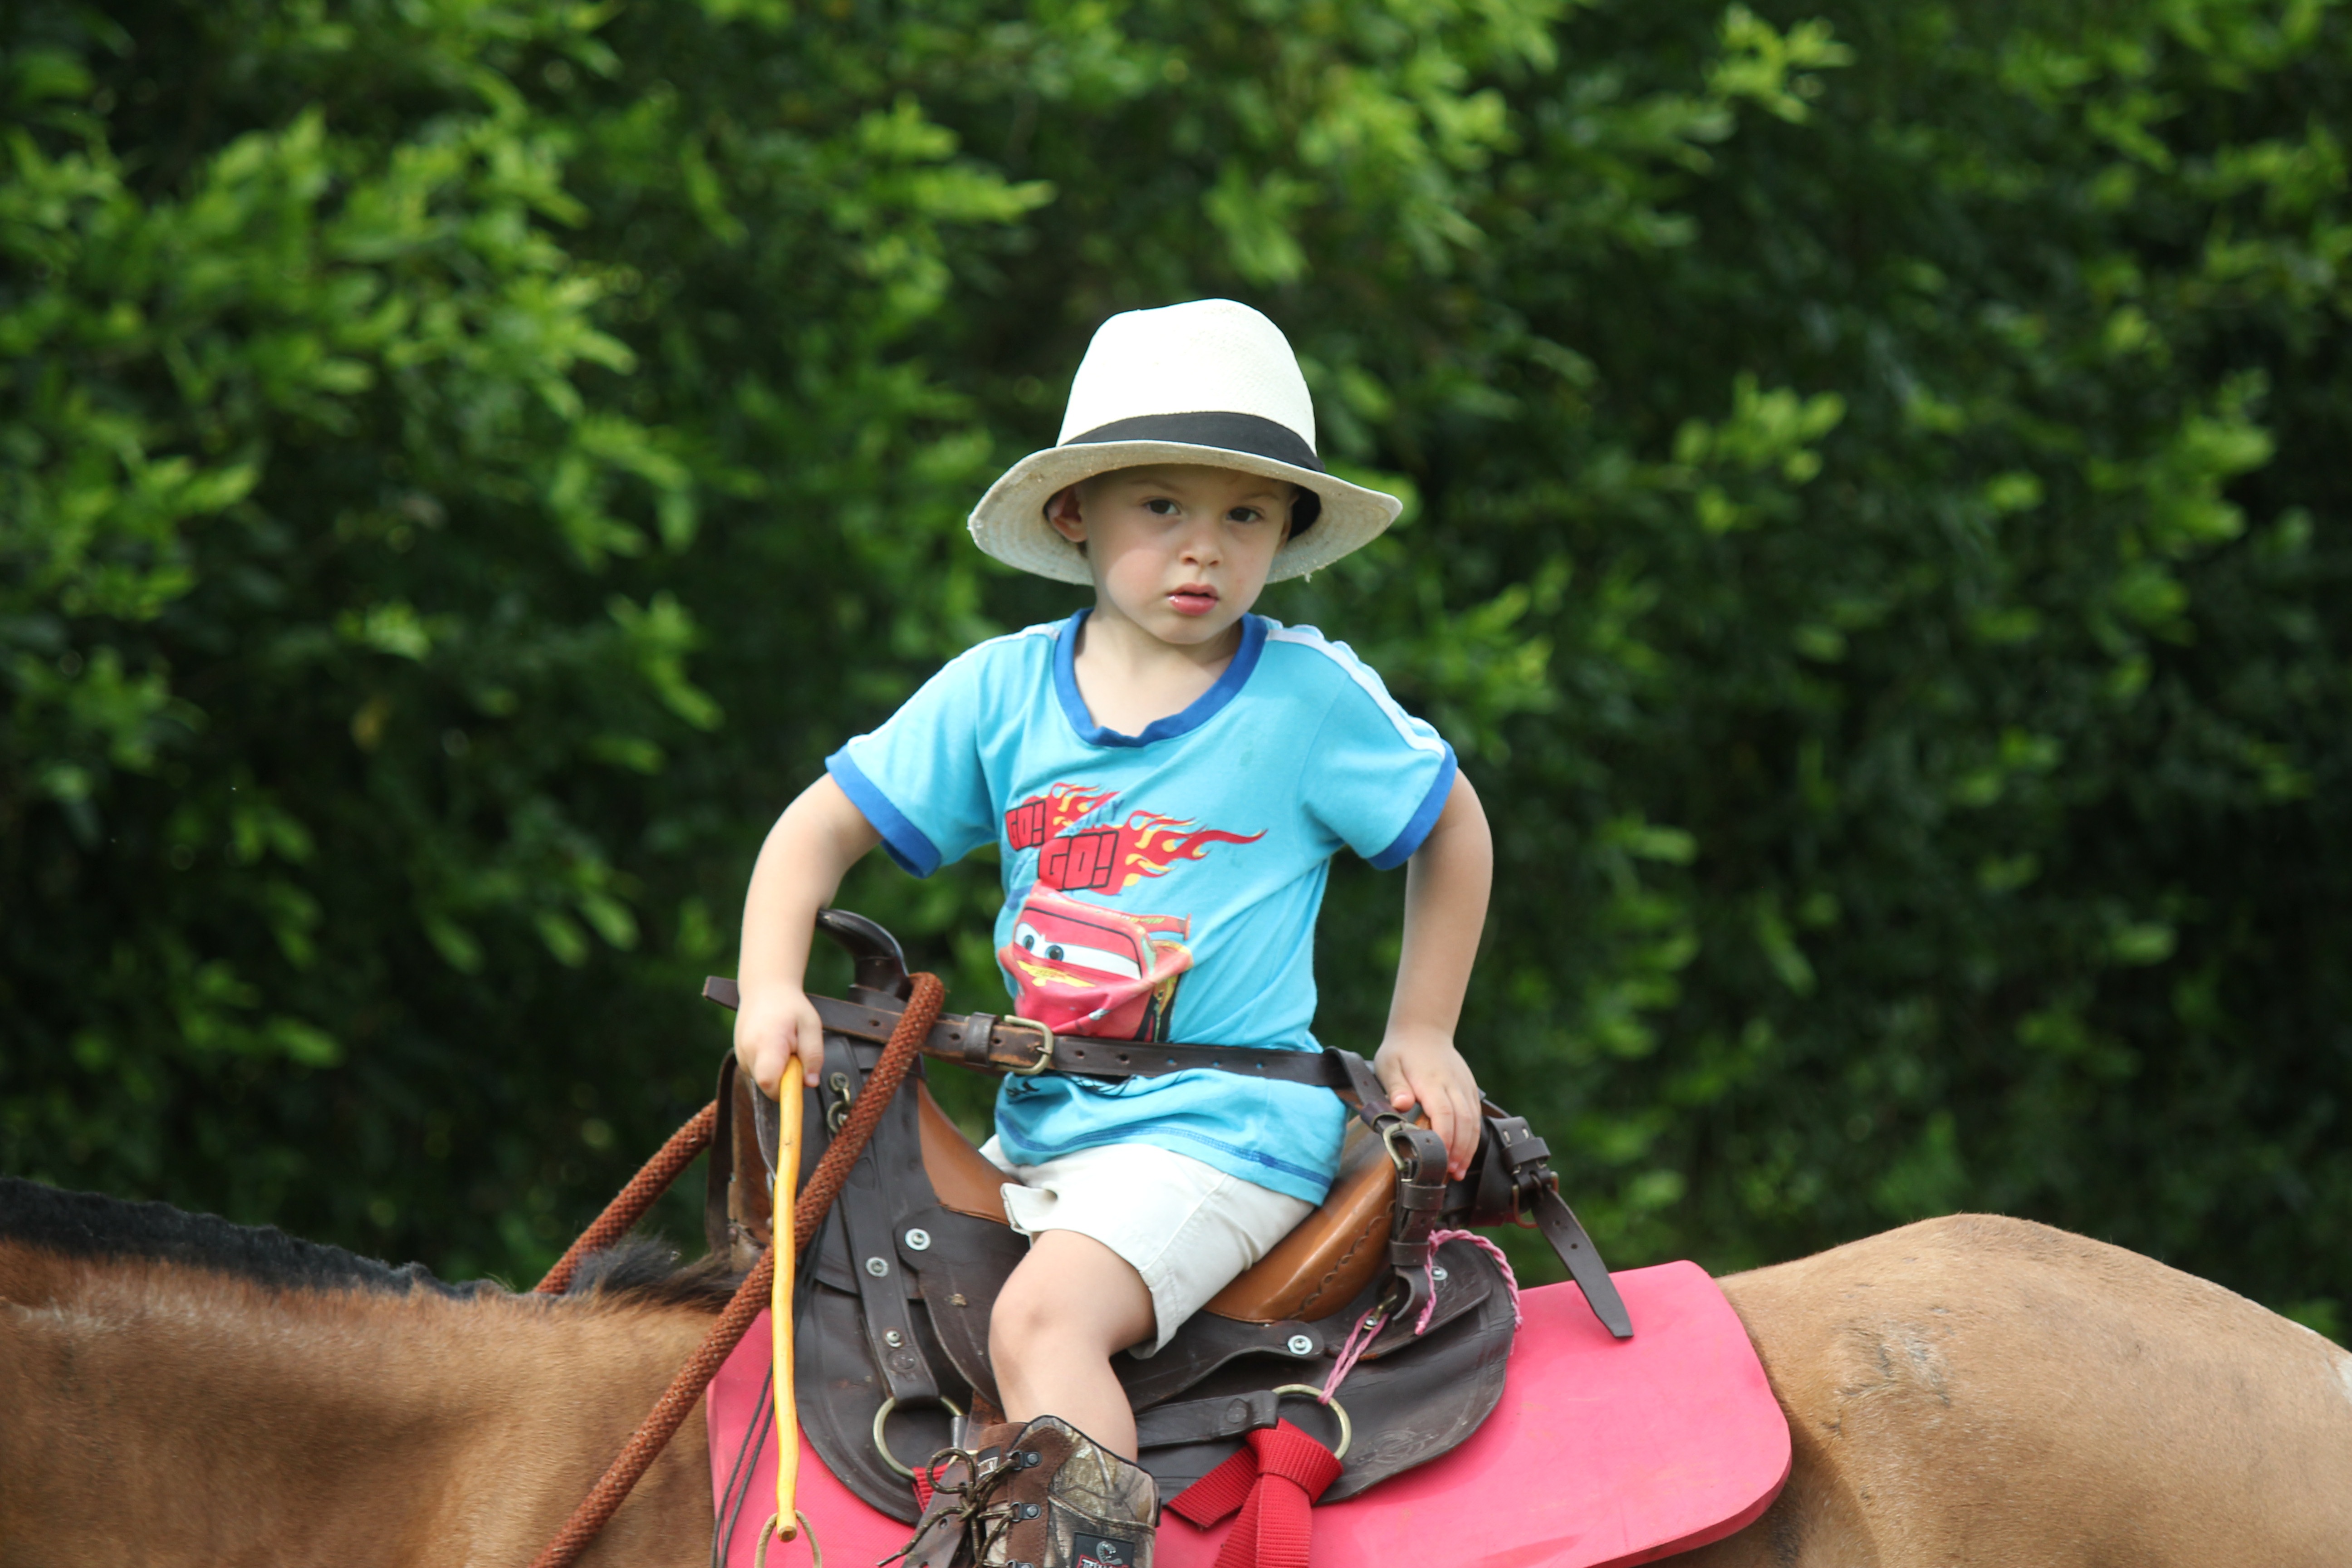
animal, horse, child, hat, happy, horse riding, sports, animals, mount, cowboy, jockey, equestrianism, eventing, crin, horse like mammal, animal sports, equestrian sport, horse trainer